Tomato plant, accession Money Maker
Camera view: bottom (45 deg); turntable rotation: 30 degrees
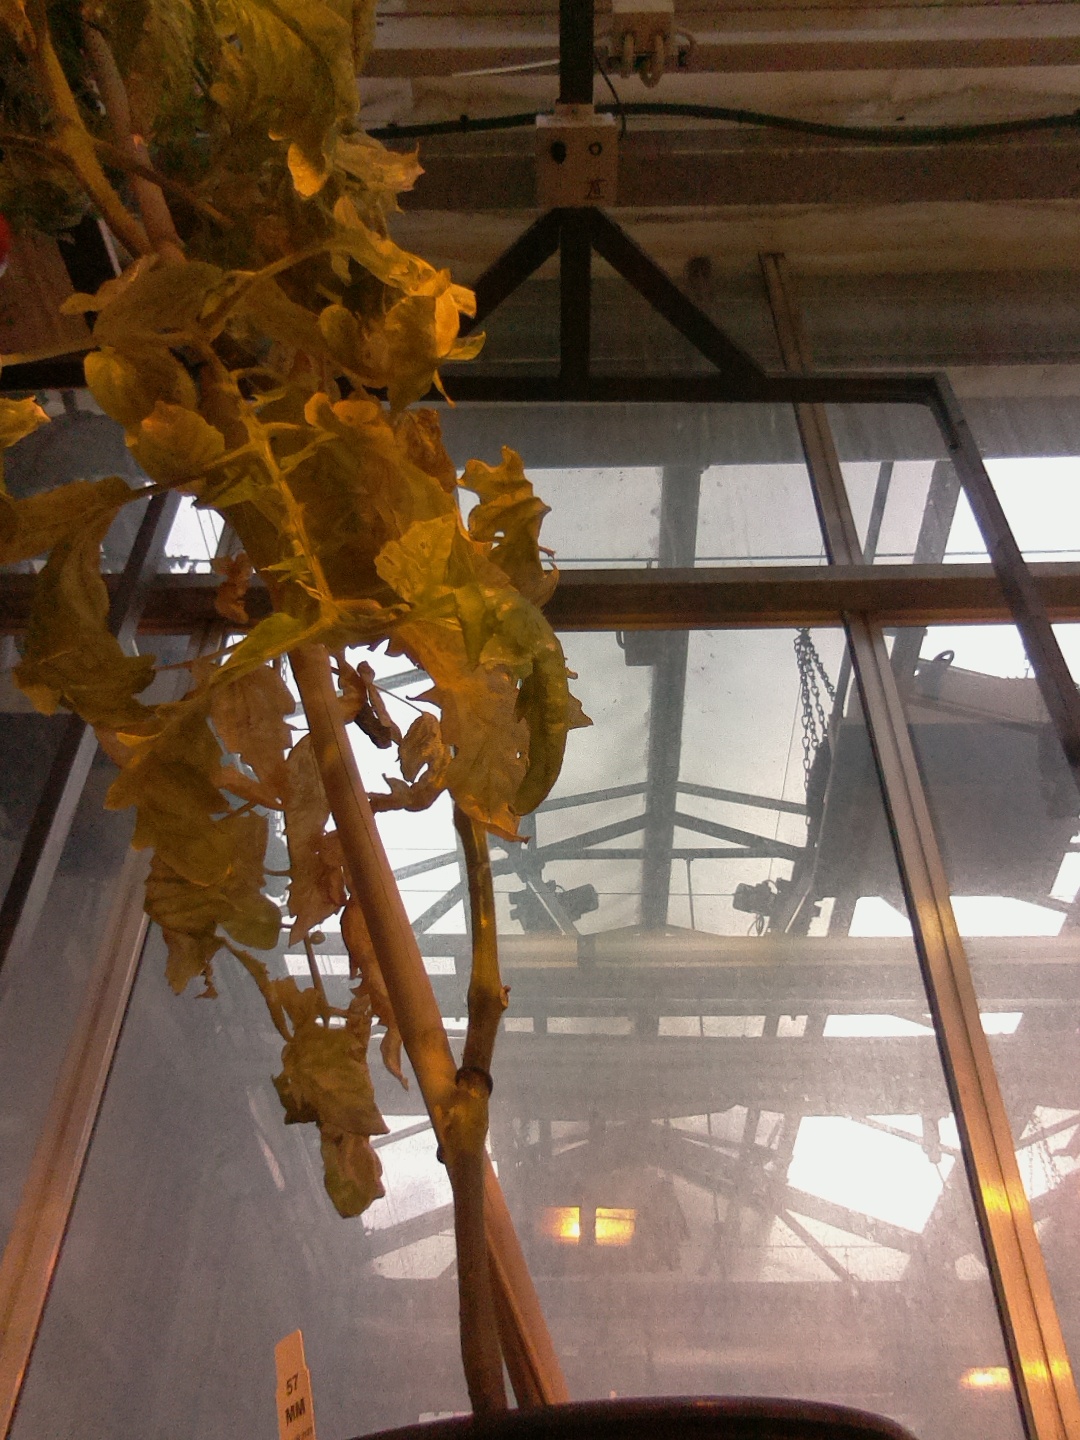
BBCH growth stage 83: 30%-40% of fruits show typical fully ripe color